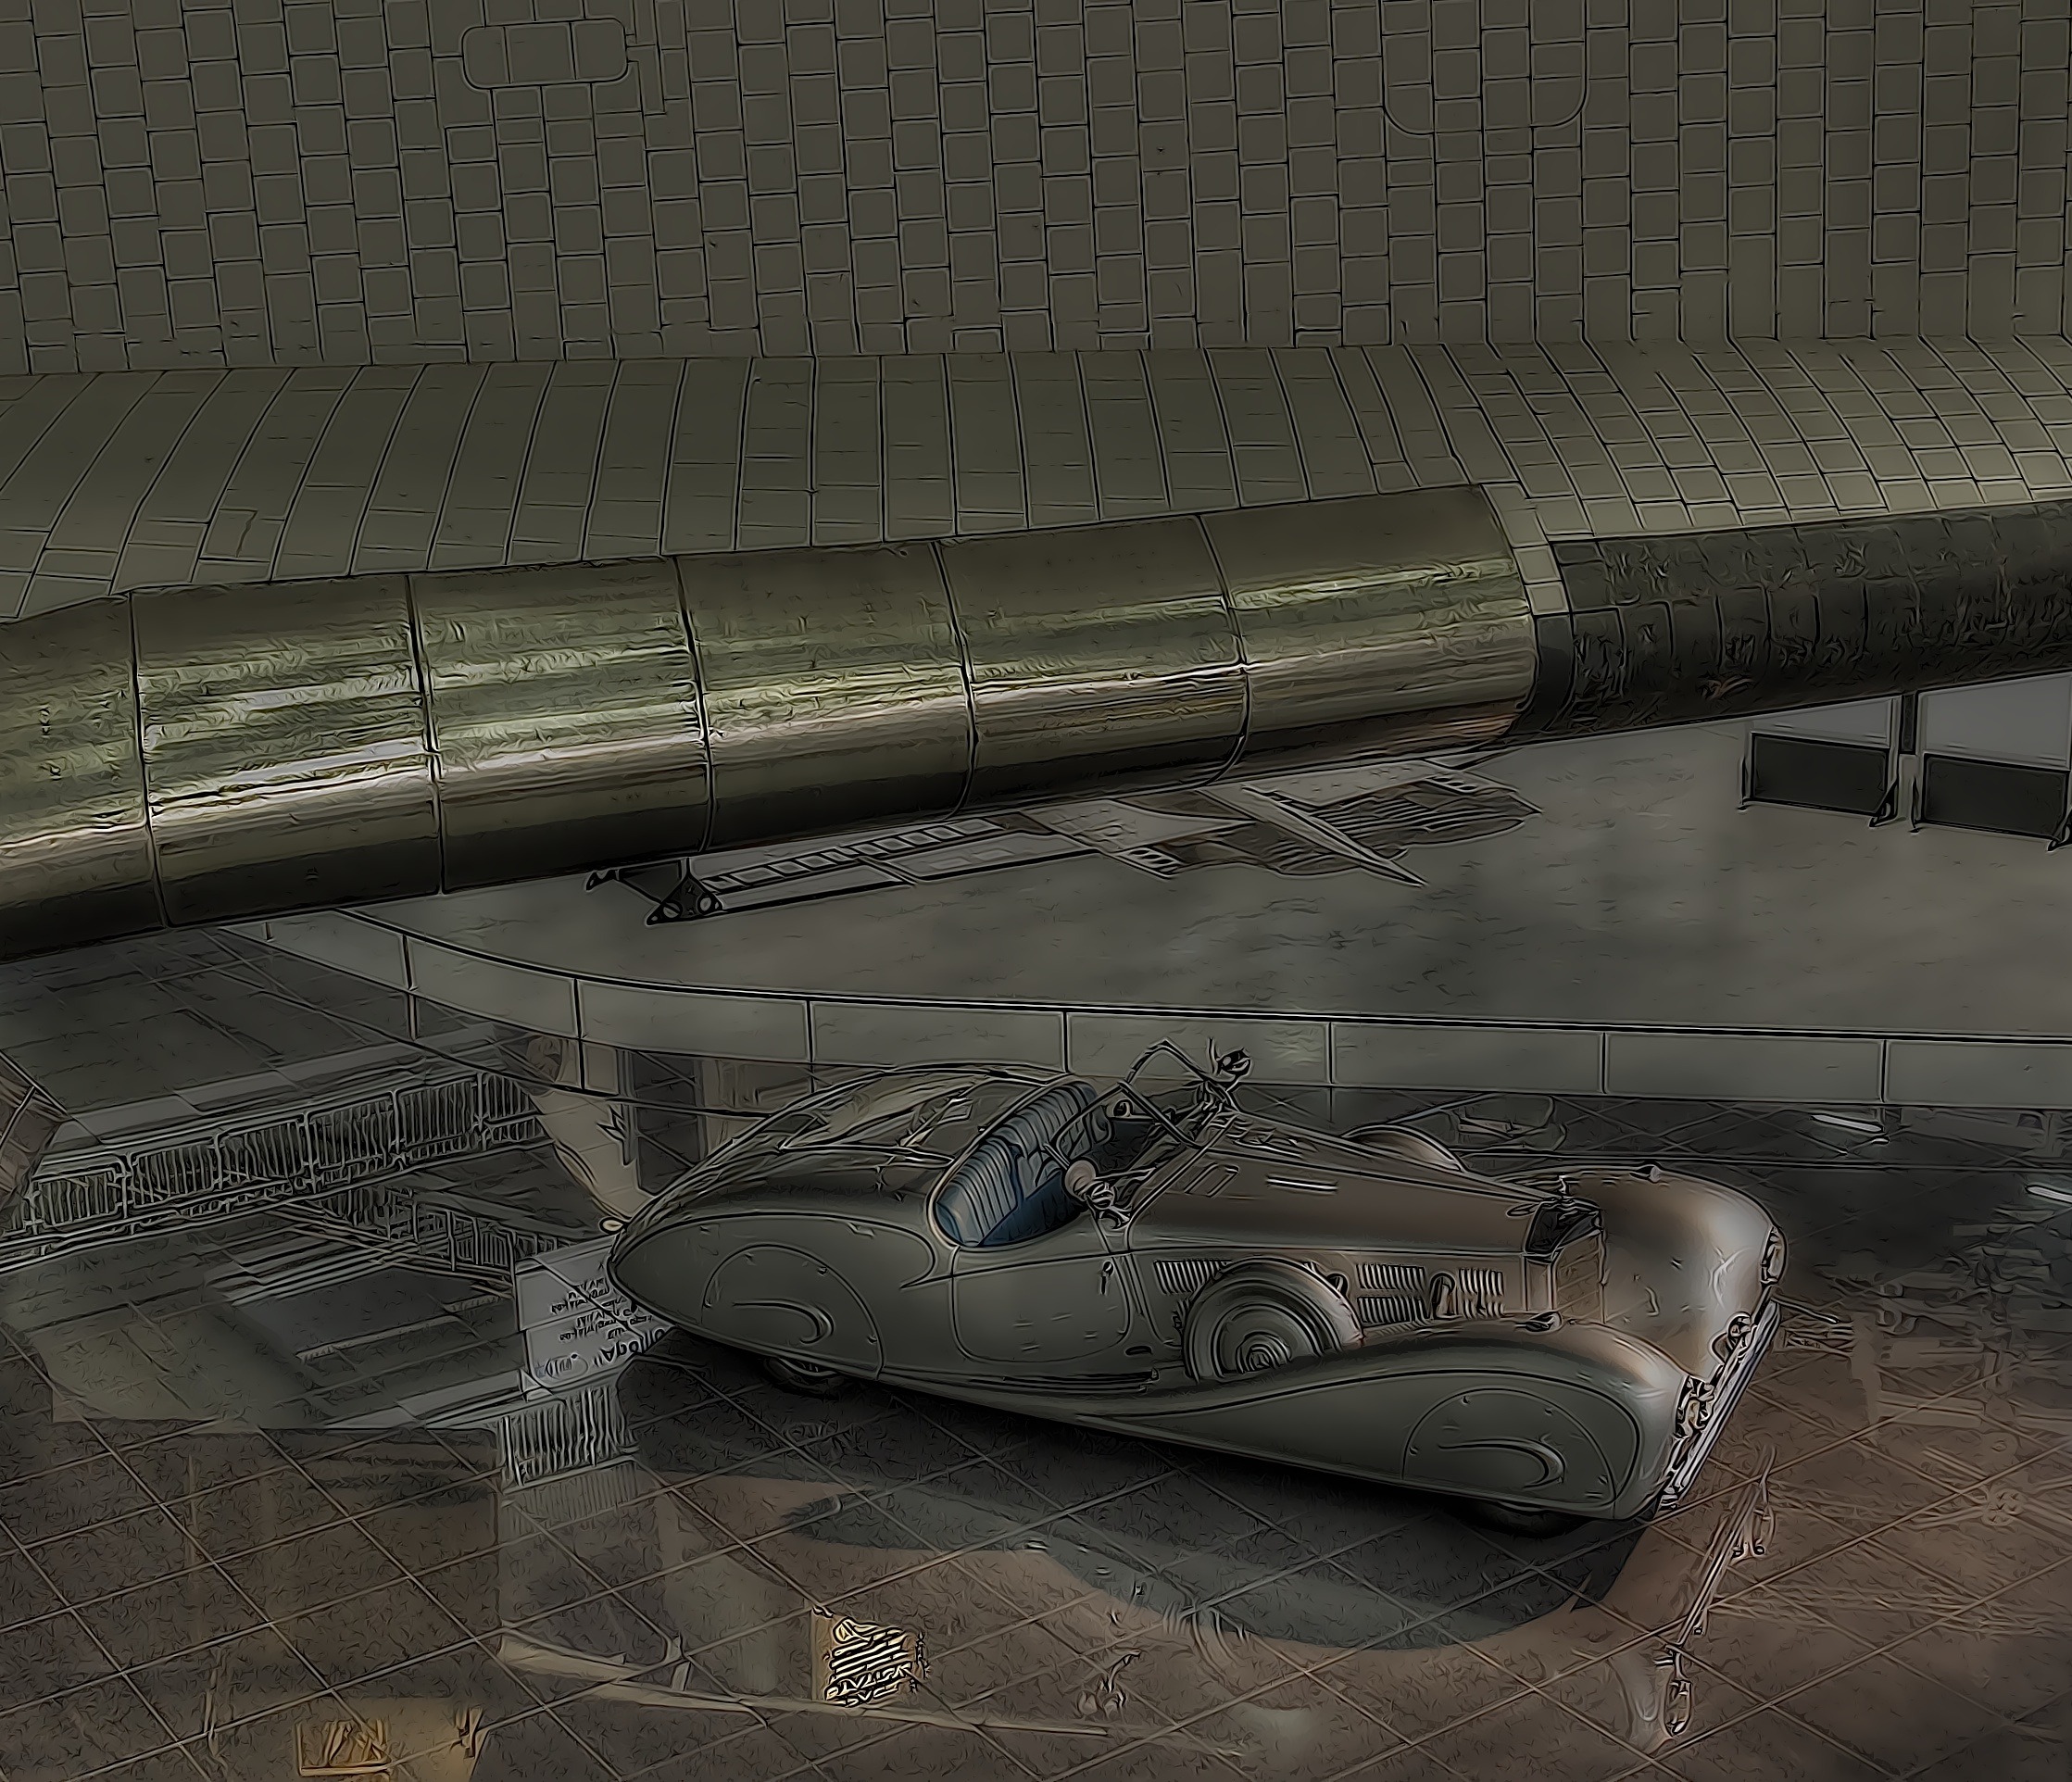
wheel, aircraft, military, vehicle, auto, weapon, automotive, sports car, oldtimer, tank, mercedes, classic, dare, vehicles, screenshot, benz, mature, companions, flitzer, firearm, vintage car automobile, combat vehicle